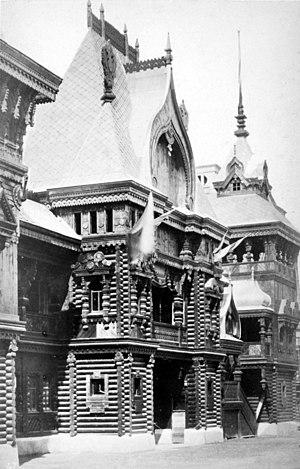
Façade du pavillon russe dans la rue des nations de l'exposition universelle de 1878 à Paris